Sunnycliffs, Victoria

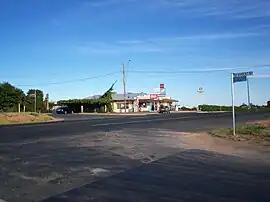
Sunnycliffs General Store

Sunnycliffs is a locality situated in the Sunraysia region in north western Victoria, Australia. The area is predominantly devoted to grape production.